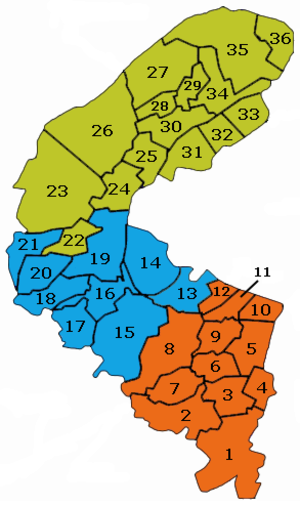
Cette page recense les communes du département des Hauts-de-Seine en France. Les Hauts-de-Seine comprennent 36 communes au 1ᵉʳ janvier 2020.